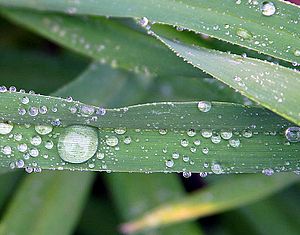
Dug (vand)
Dug på græsblade
Dug er vanddråber der afsættes når luftens temperatur falder under dugpunktet.